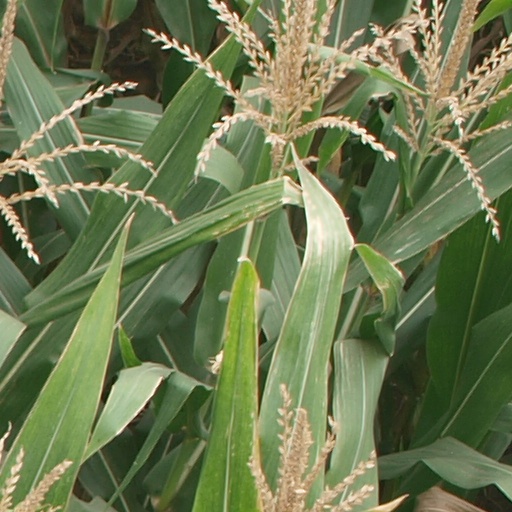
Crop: maize; corn